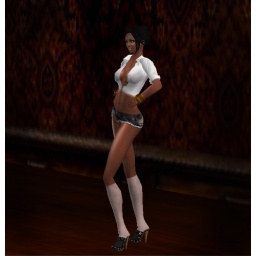
- white tied cotton shirt by baby monkey- hot pants - white socks- bracelets by zaara- high heel clogs by a-bomb